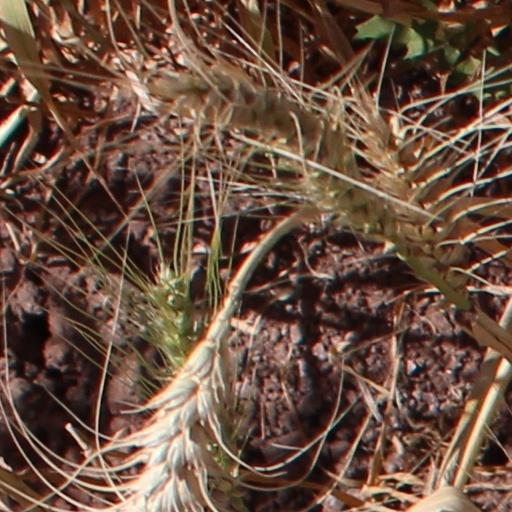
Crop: wheat